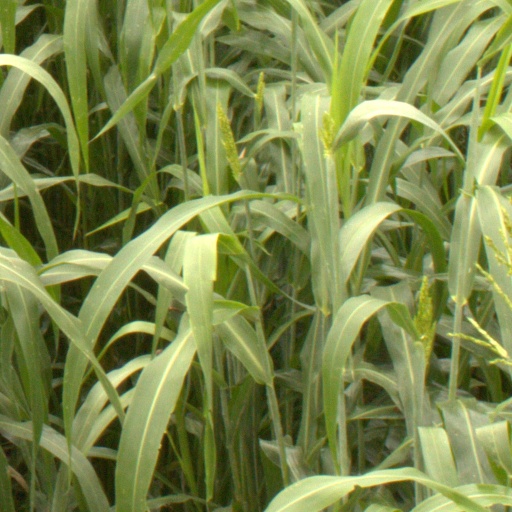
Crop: sorghum